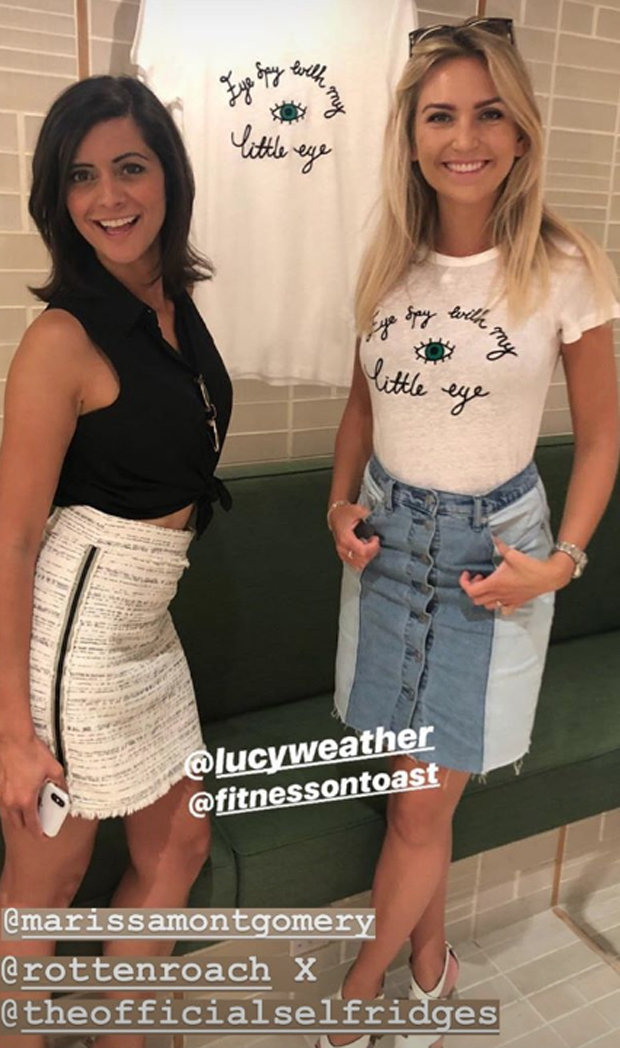
Gender: women